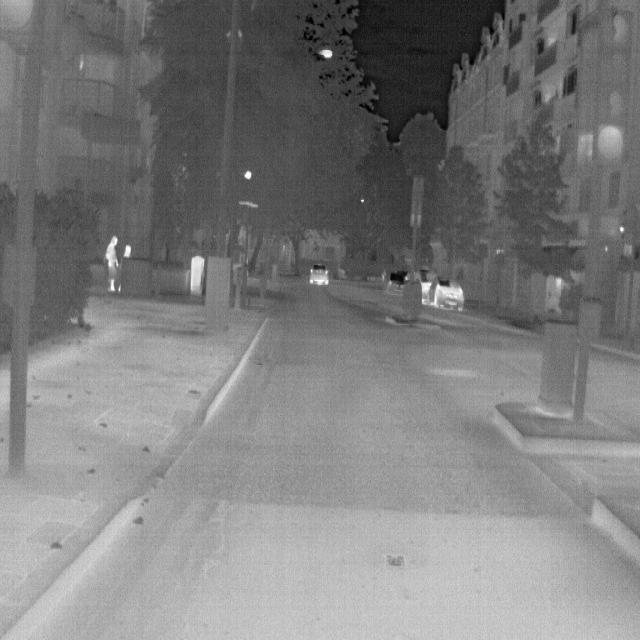
Detected objects:
label: person
label: person